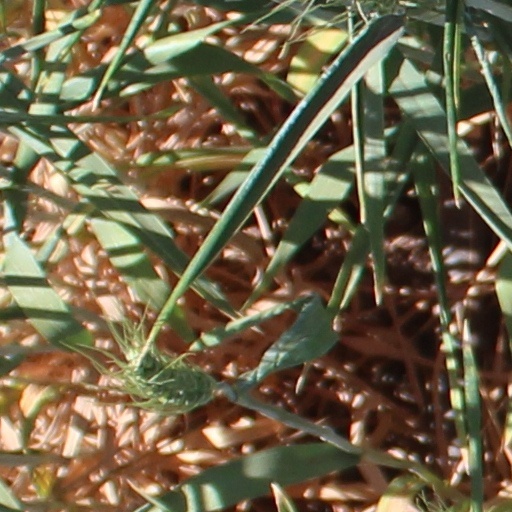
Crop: wheat